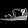
Label: Sandal